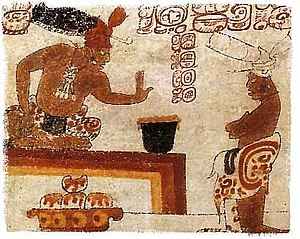
Kakao (drik) / Historie / Sydamerika (1100 f.Kr. – 1528)
En mulig maya-høvding forbyder en anden at røre en kande med chokolade
Kakao er en opvarmet drik, som består af chokolade eller kakao, mælk eller vand, og sukker. Kakao indeholder ofte mange kalorier, mættet fedt og sukker og bør derfor ikke drikkes i alt for store mængder, men kan, i moderate mængder, også være godt for helbredet pga. antioxidanterne i kakaopulveret. En undersøgelse har vist, at et glas kakao indeholder mere end 1 gram antioxidanter.